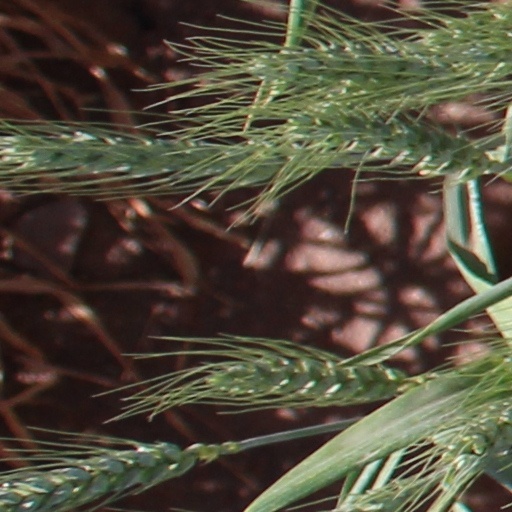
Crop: wheat